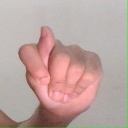
अक्षर: ट